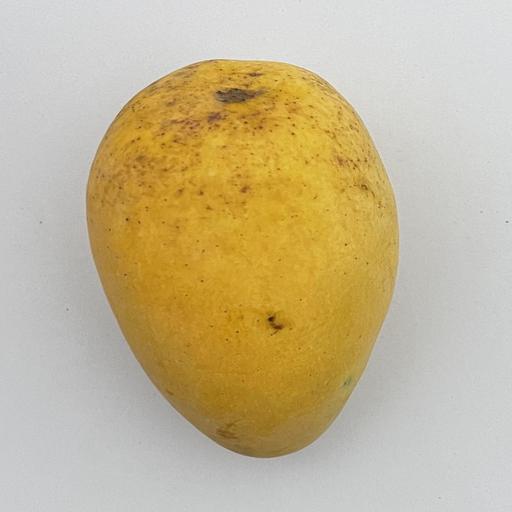
Crop type: Mango_Alphonso